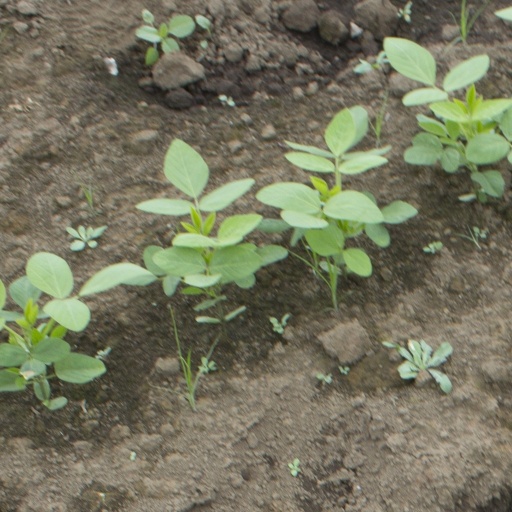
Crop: soybean